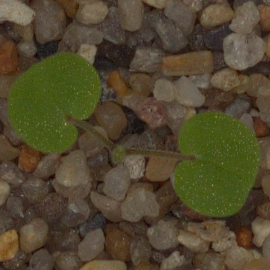
Label: smallflowered_cranesbill